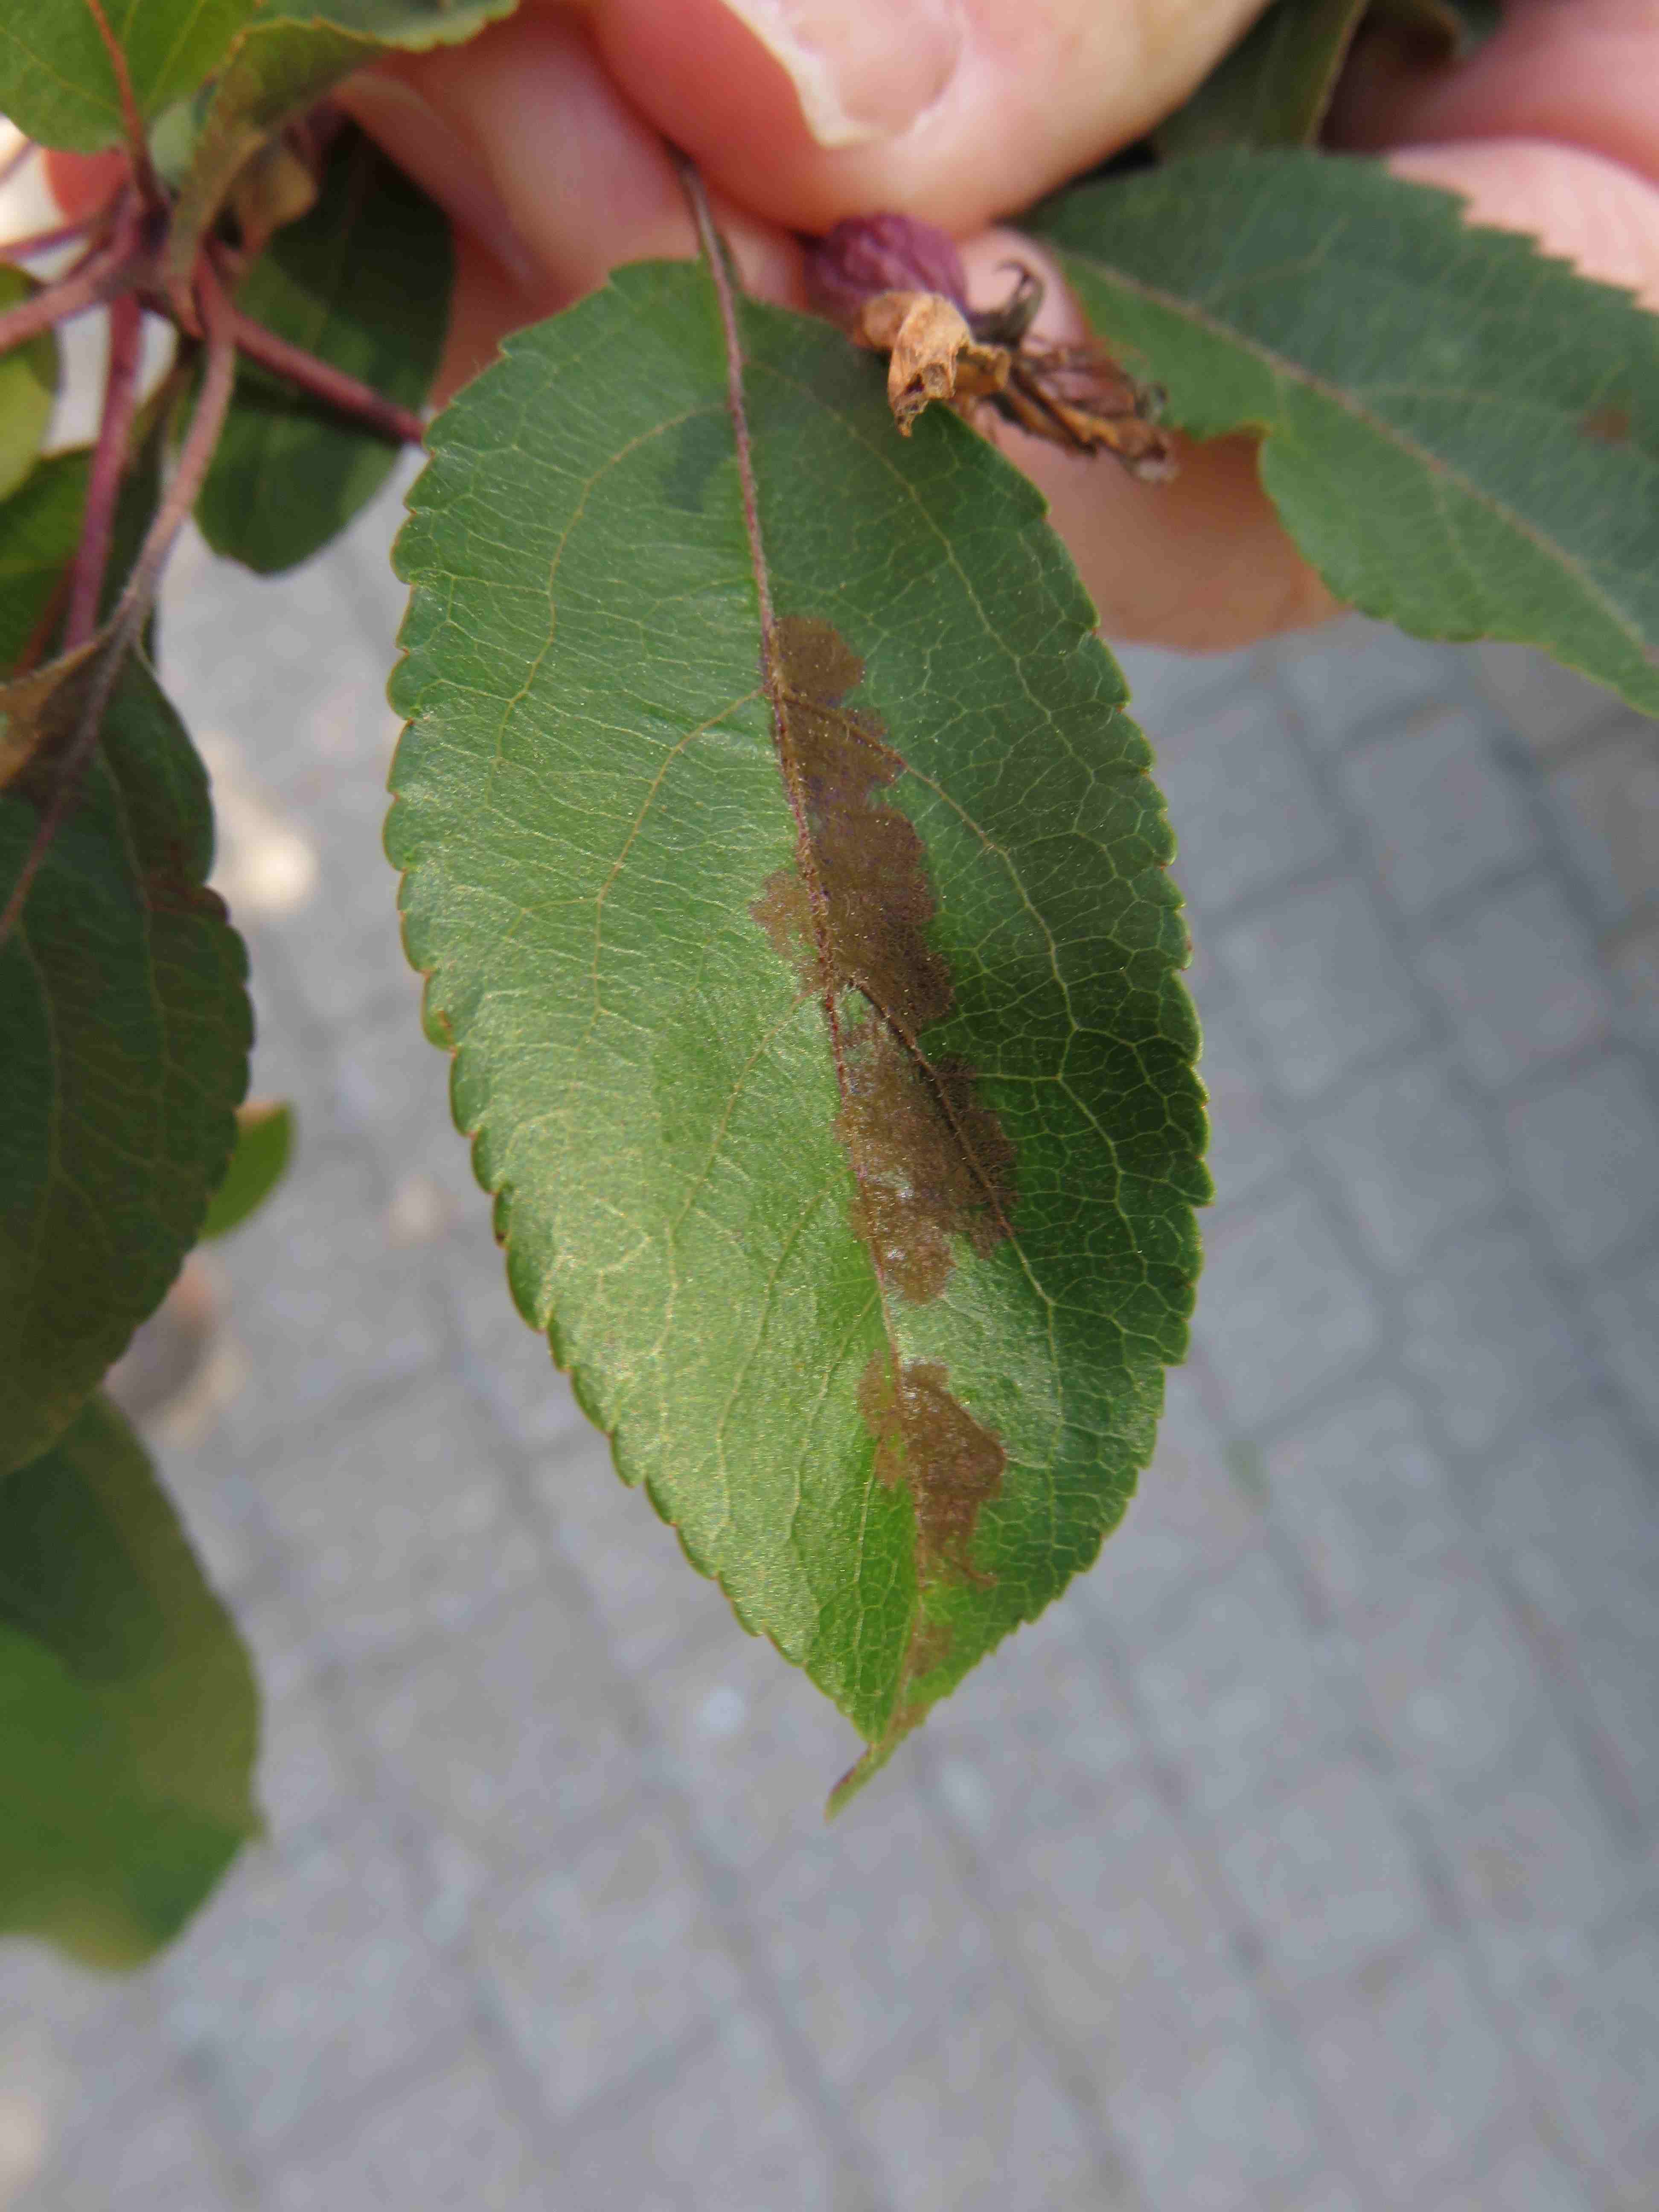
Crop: apple
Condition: scab